Déiber Caicedo

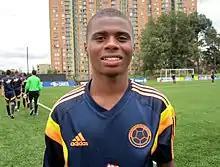
Caicedo in 2014

Déiber Jair Caicedo Mideros (born 25 March 2000) is a Colombian professional footballer who plays as a winger for Categoría Primera A side Atlético Junior.